Bill Goldberg

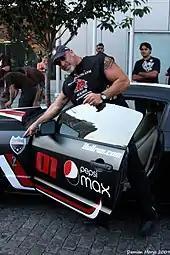
Goldberg in 2009

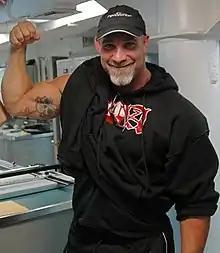
Goldberg in 2005

Goldberg began acting while working for WCW in 1999. His appearance in "" corresponded with him being featured in the music video. He was a special guest star on "Hulk Hogan's Celebrity Championship Wrestling". On the show he showed the contestants his various power moves and also how to hit an opponent with a steel chair. He went on to host three seasons of the Speed Channel show "Bullrun".